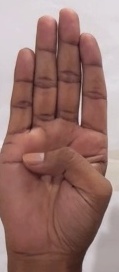
ASL sign: B